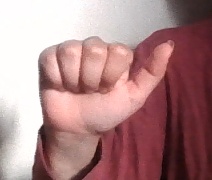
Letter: dhad